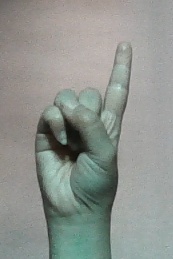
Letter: bb